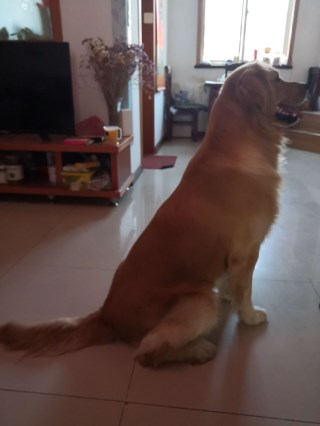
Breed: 5355-n000126-golden_retriever